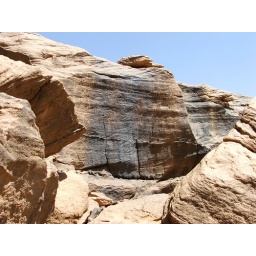
Sahara Desert: Cliff face near our lunchtime rock shelter with prehistoric carvings